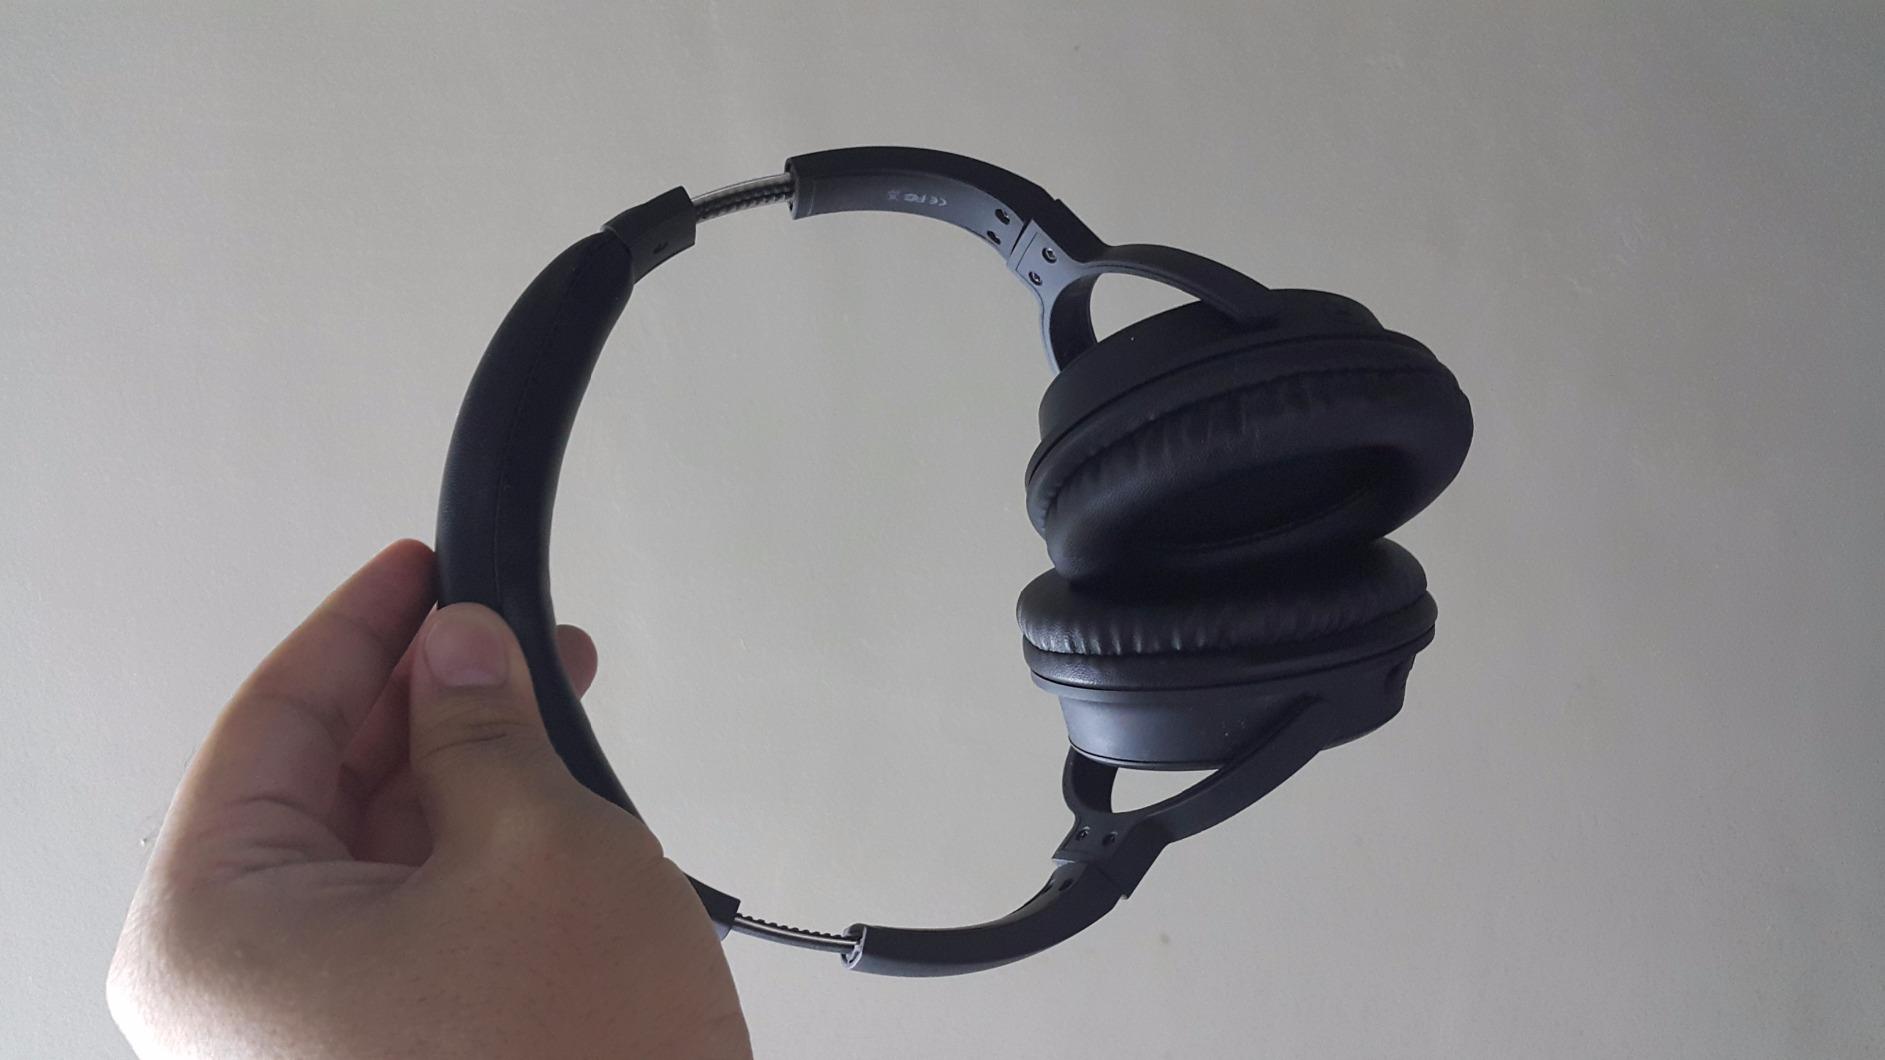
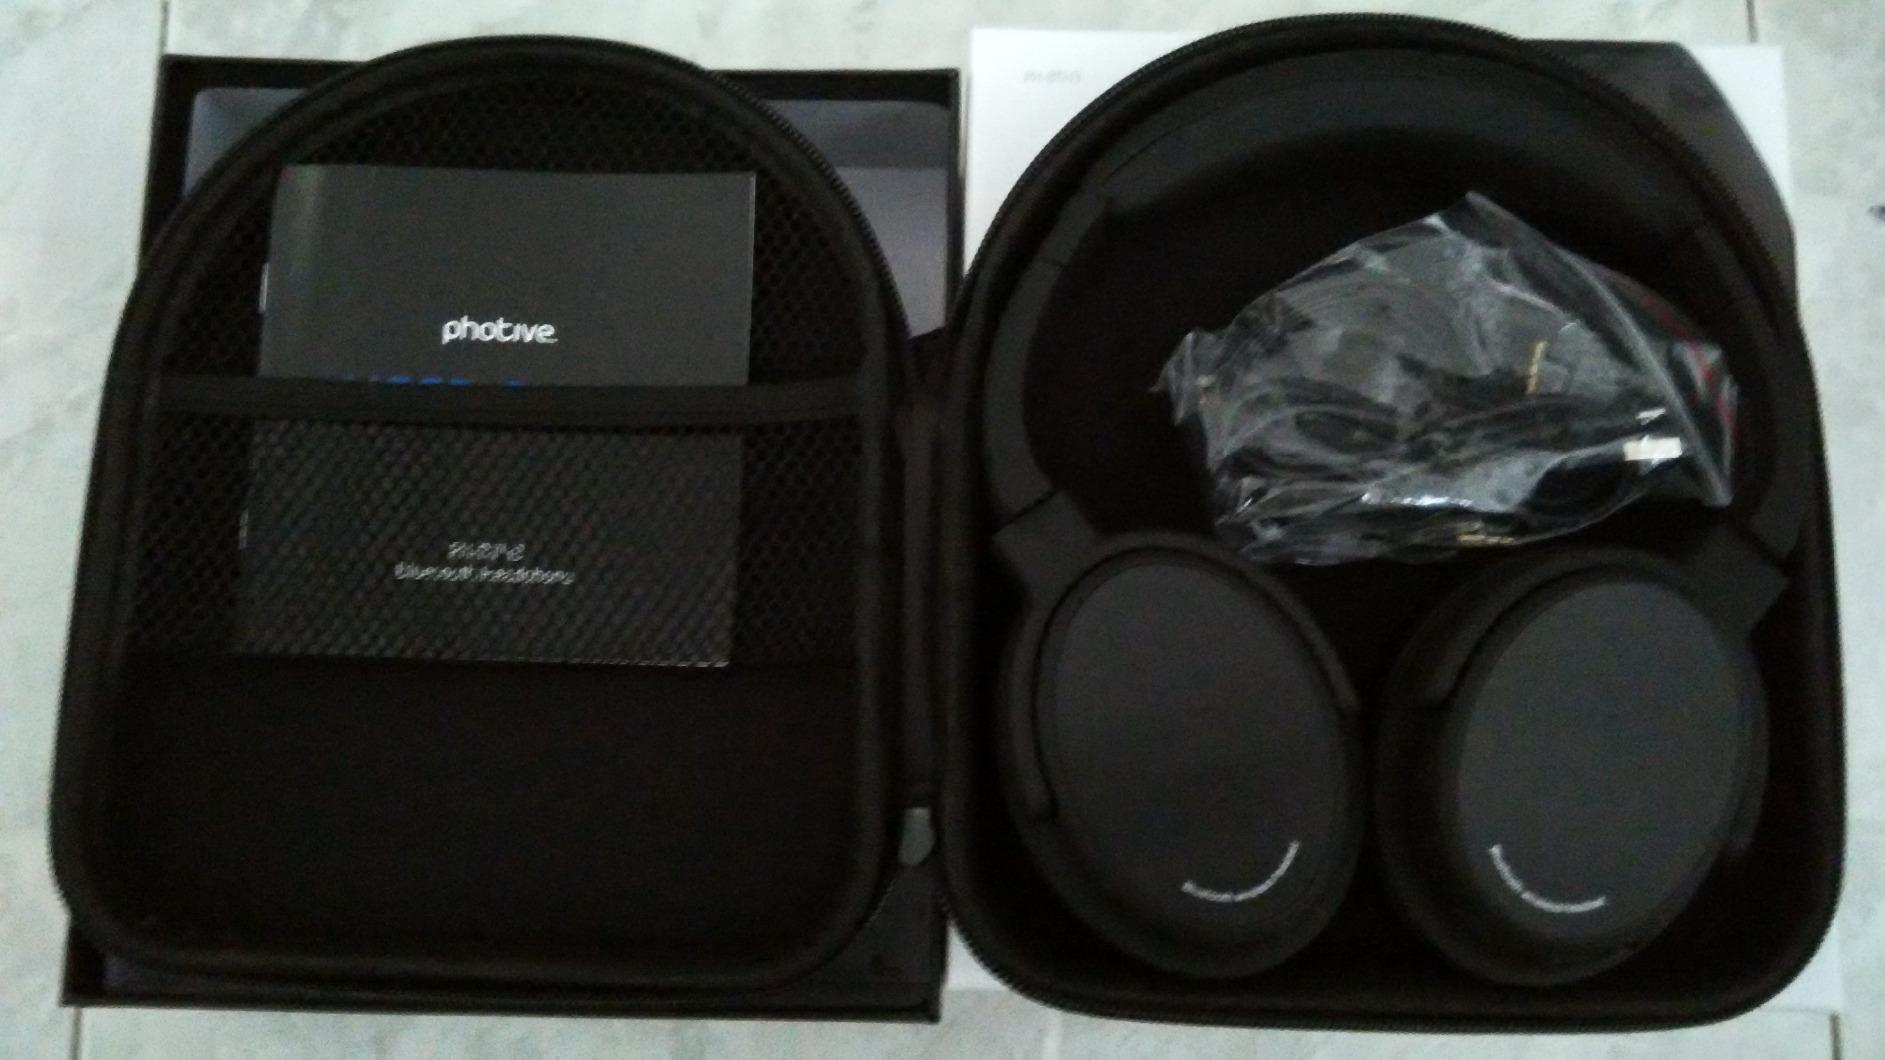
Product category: headphones
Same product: yes